Tavoy campaign (1788)

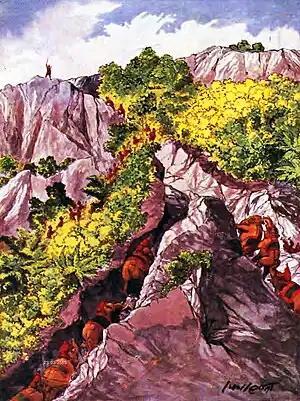
The advance of the Siamese elephant-mounted forces along the Banthat Range, painted by Hem Vejakorn.

The Tavoy campaign of 1788 was a conflict between the Kingdom of Burma under Konbaung dynasty and the Kingdom of Siam under the Chakri dynasty over the town of Tavoy and the Tenasserim Coast.